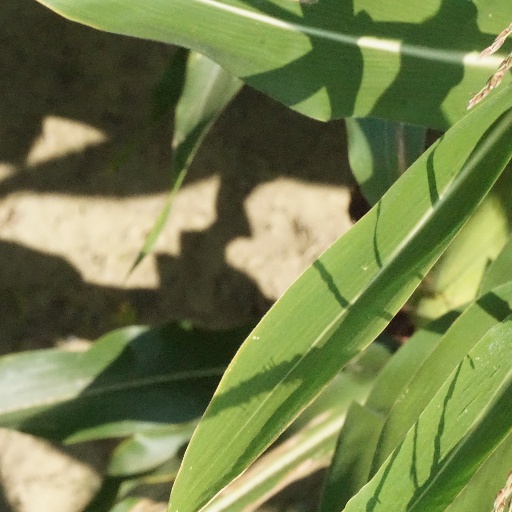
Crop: maize; corn